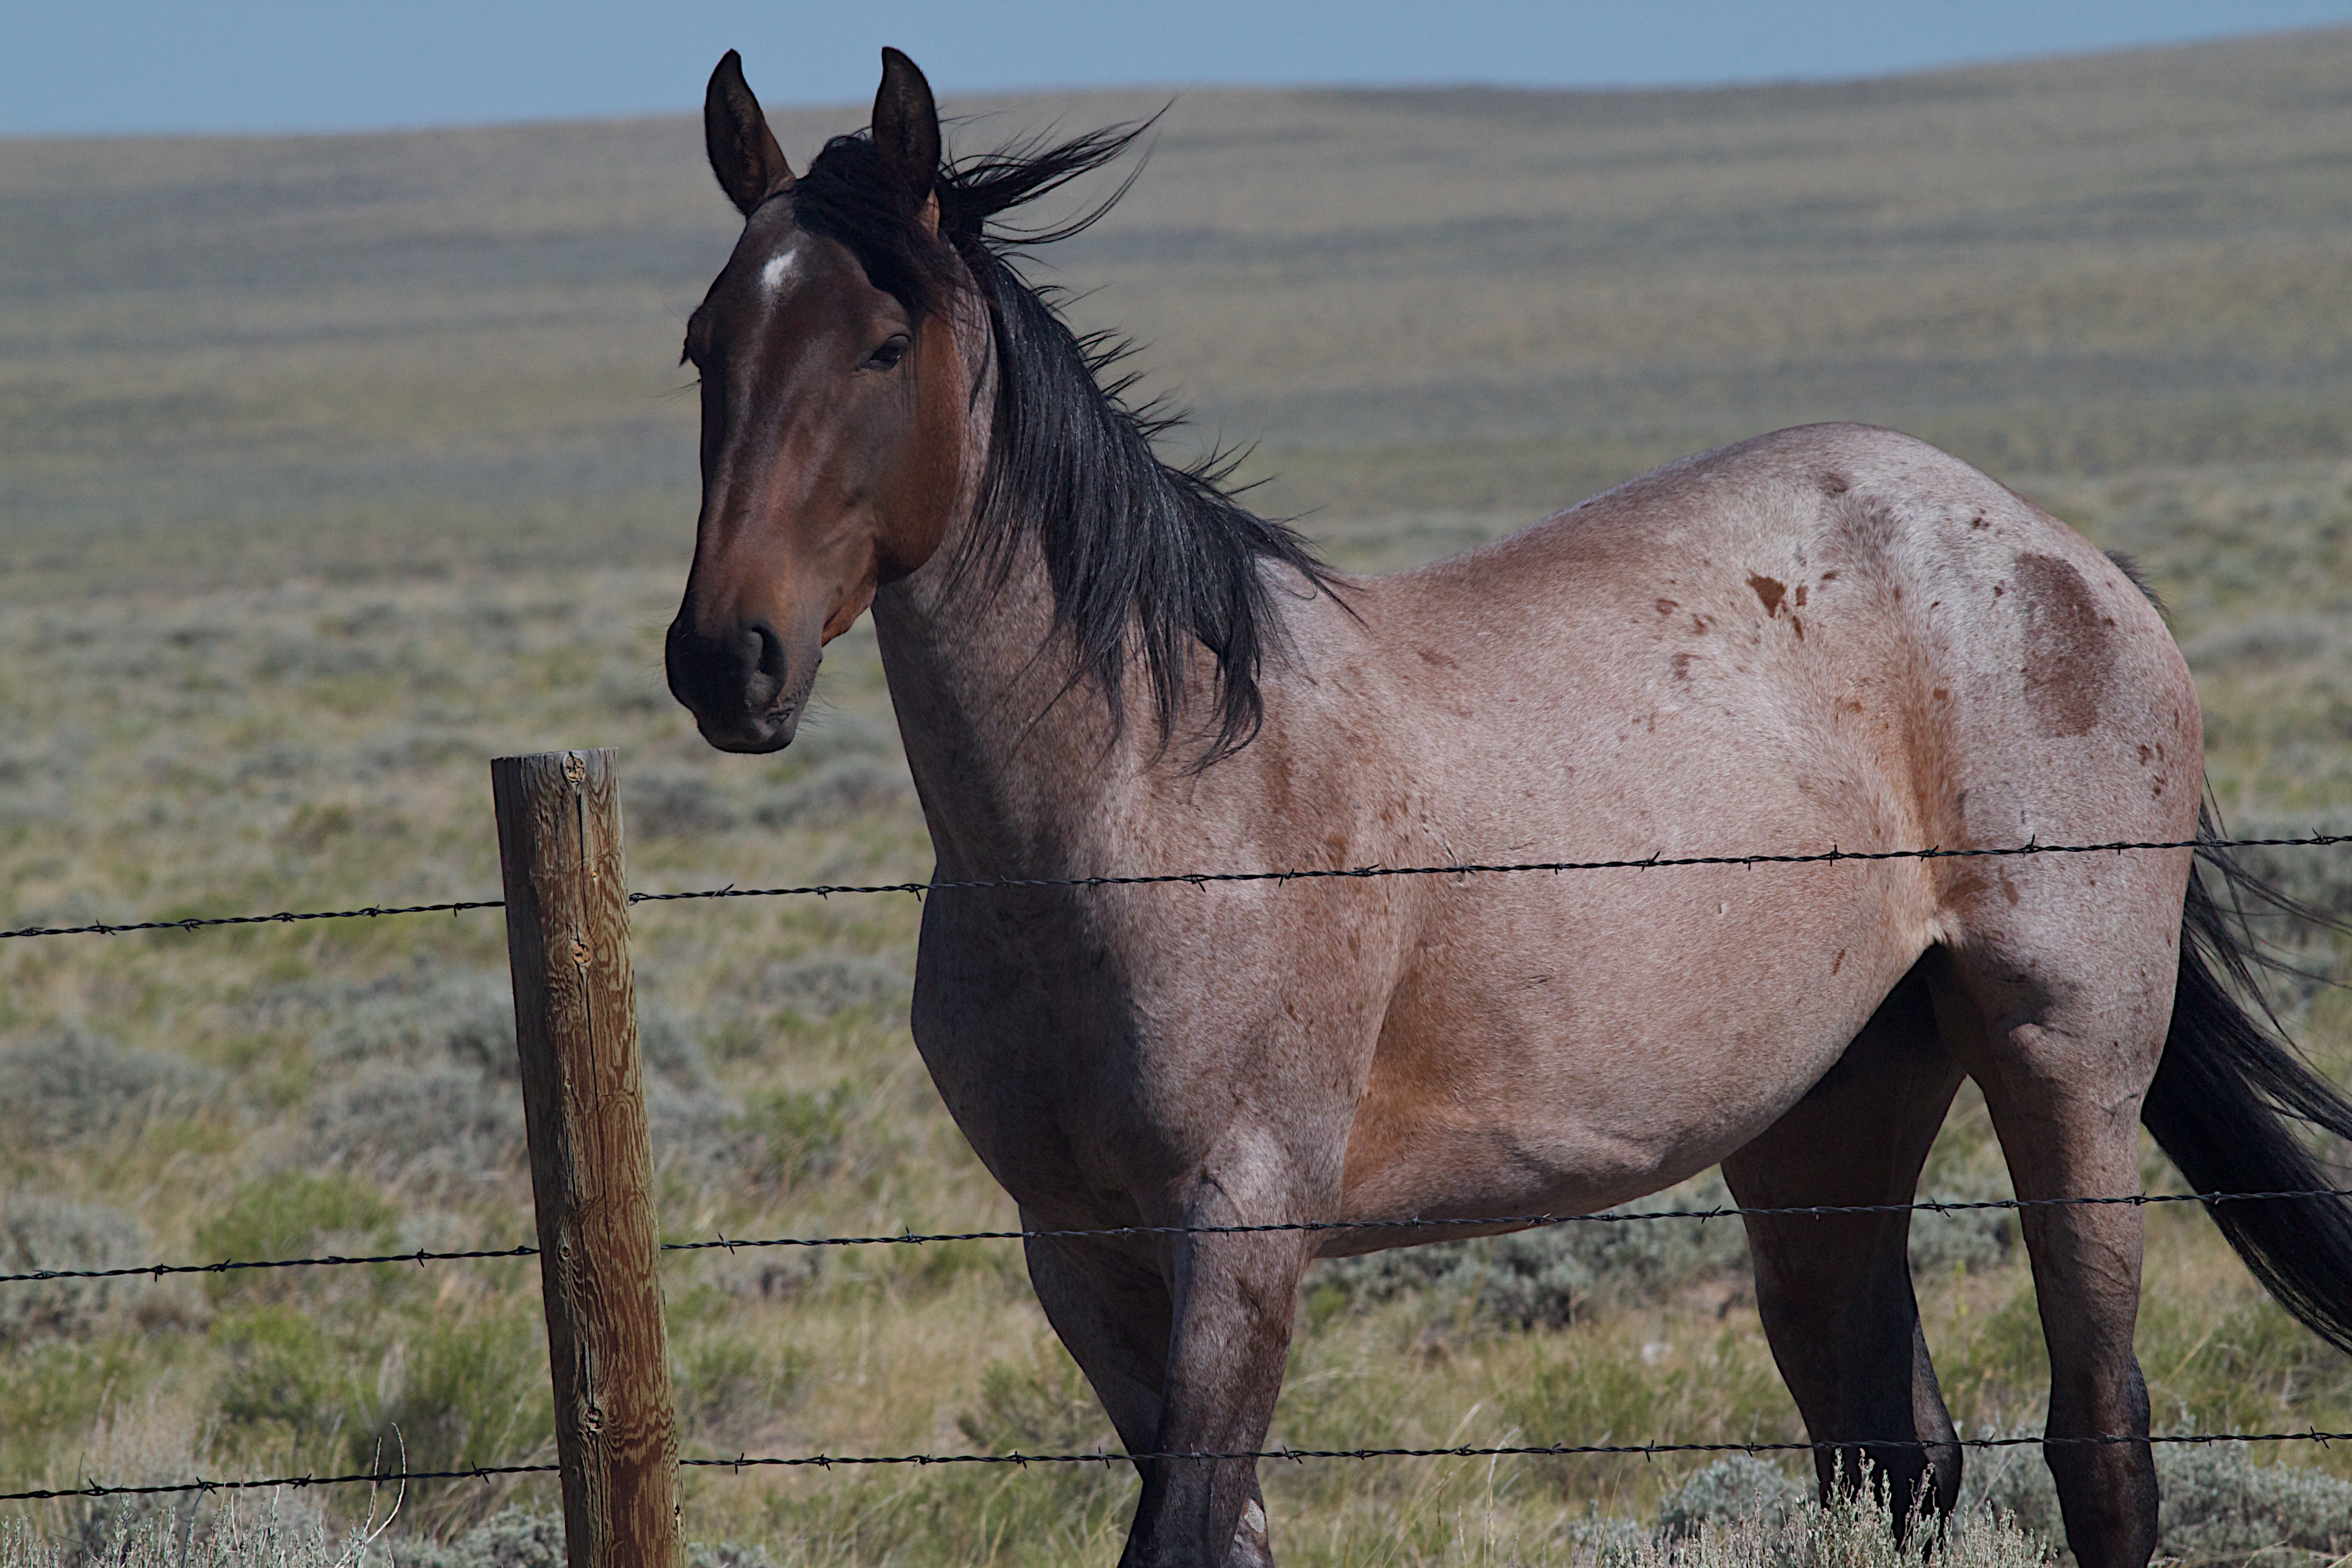
pasture, horse, mammal, stallion, mane, fauna, vertebrate, mare, foal, odyssey, wyoming, colt, pack animal, horse like mammal, mustang horse